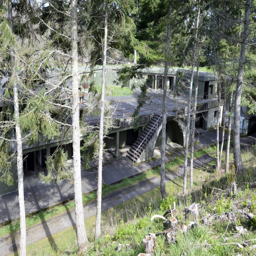
the batteries are tucked into the trees on top of the bluff overlooking strait .